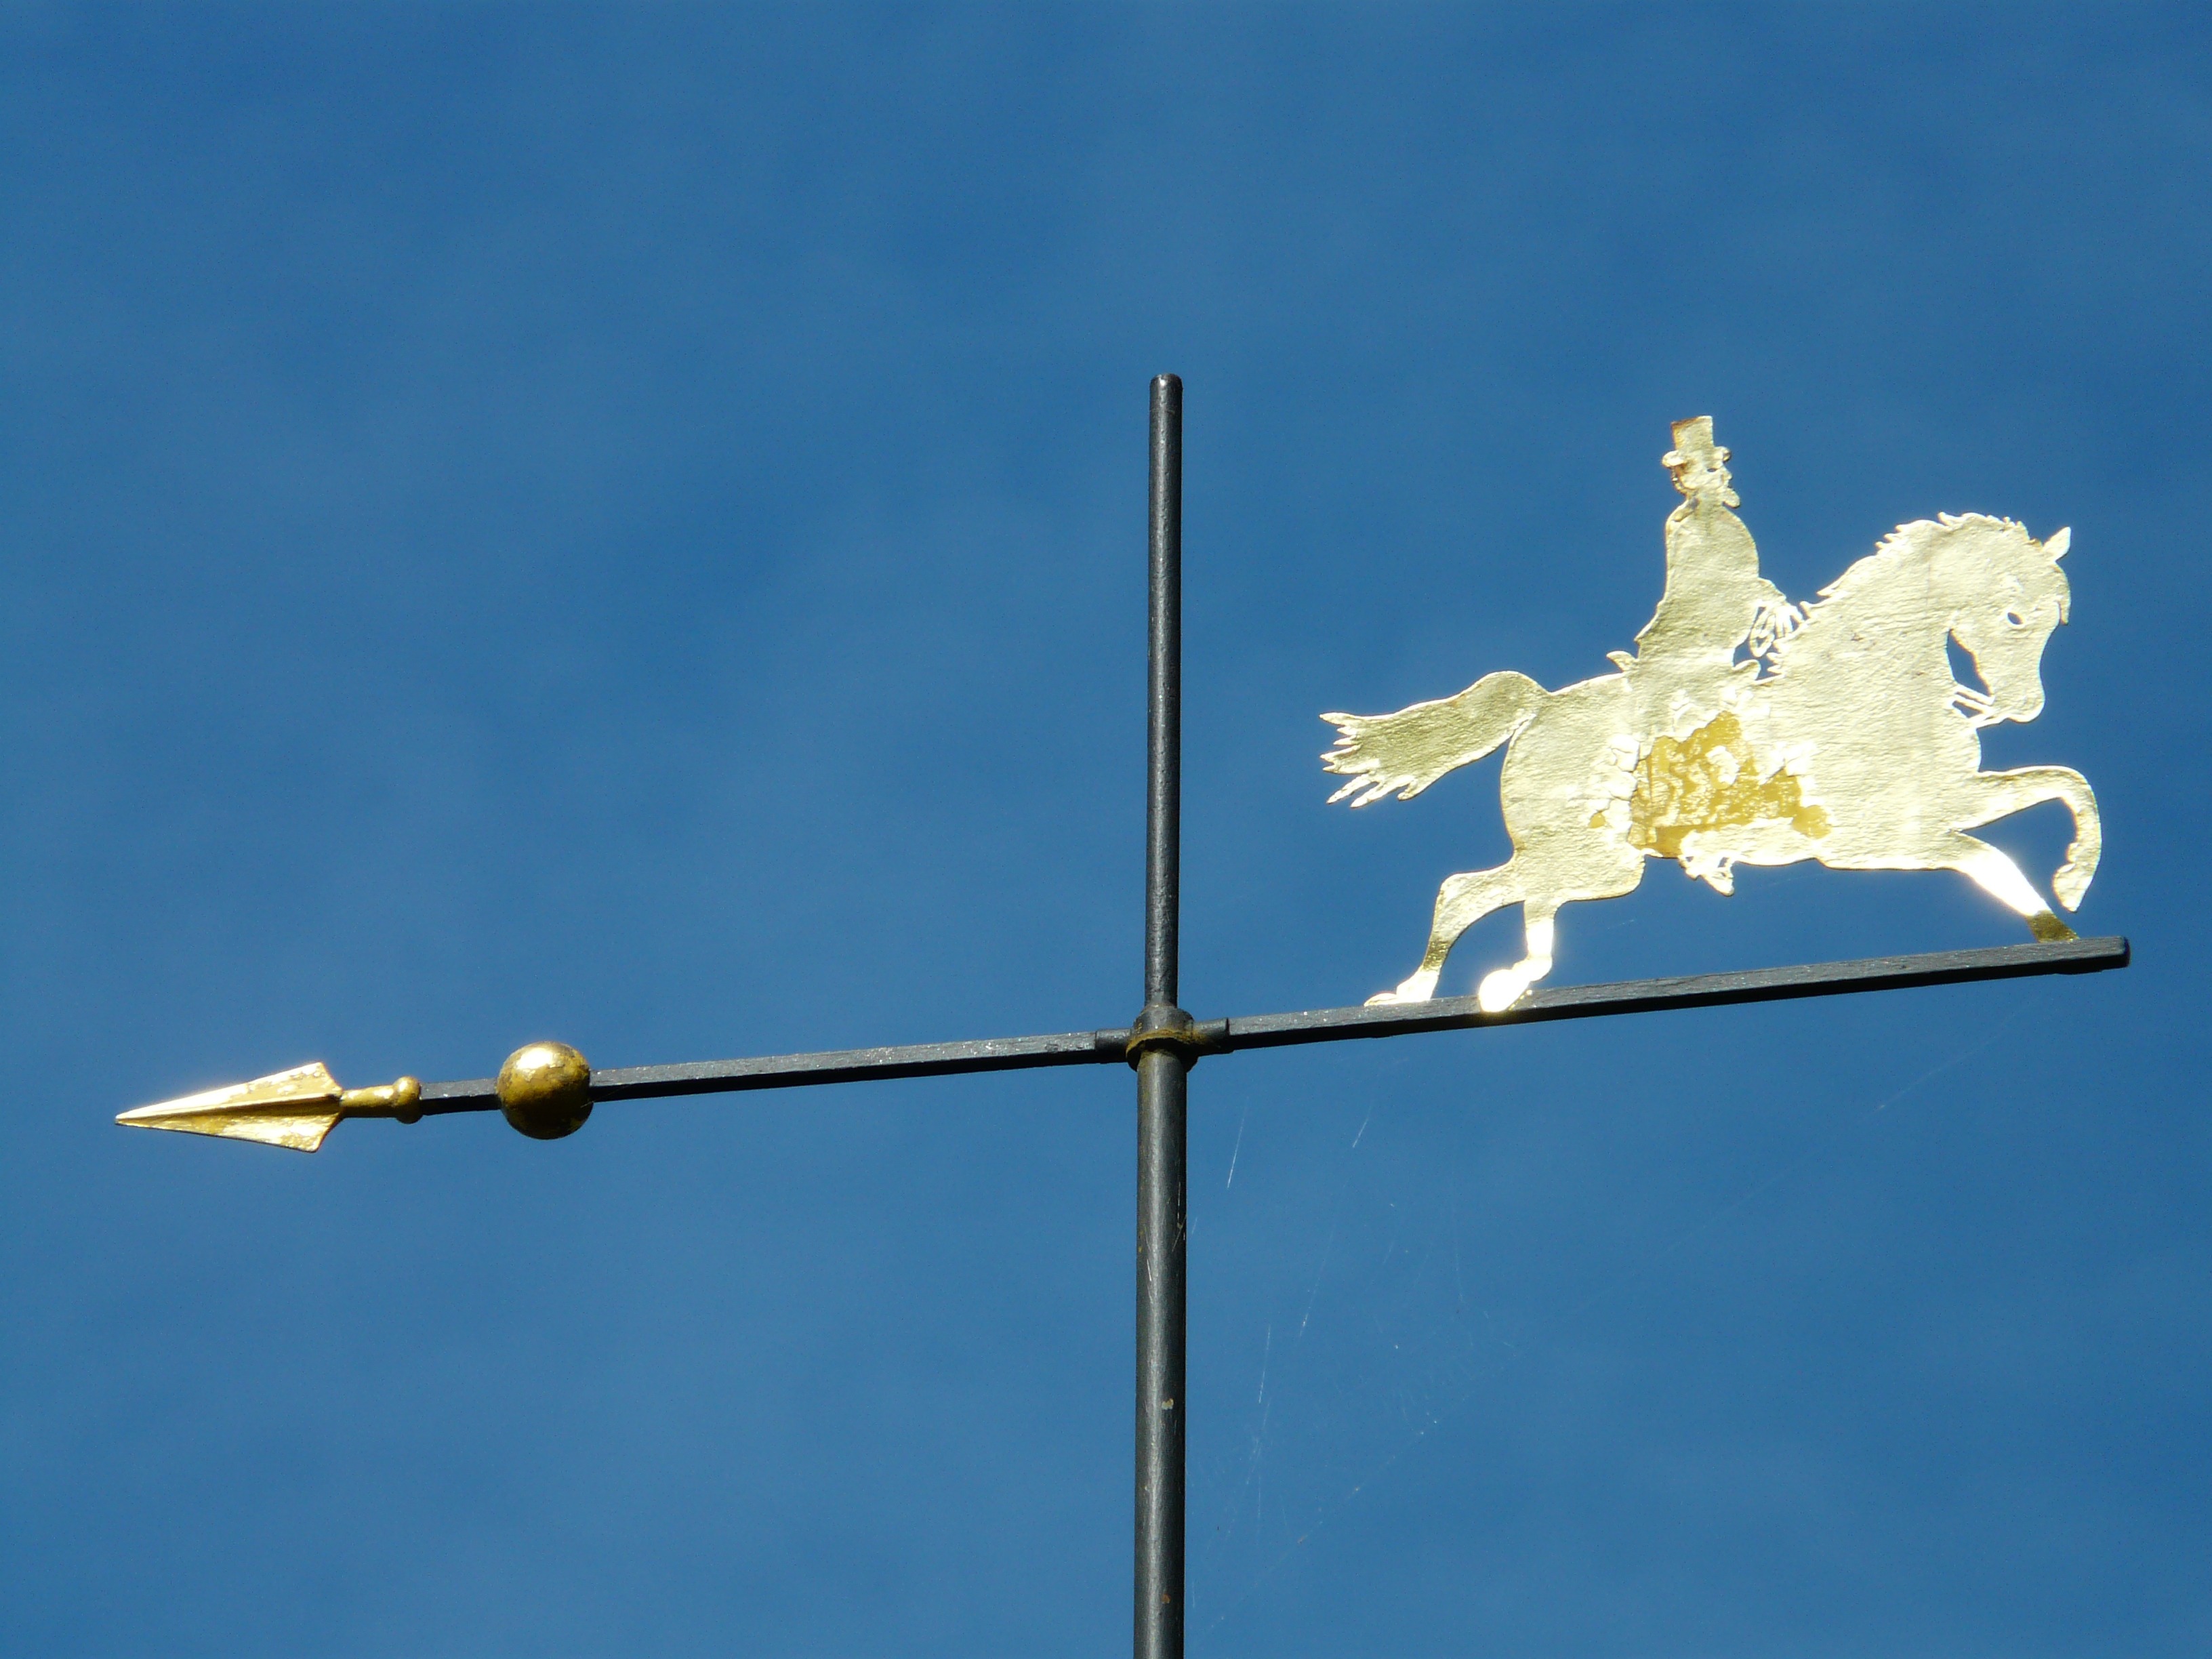
wing, sky, wind, airplane, mast, horse, flag, metal, blue, street light, cross, lighting, sparkle, gold, weathervane, reiter, wind vane, atmosphere of earth, wind direction sensor, tab read chapel